Bauria

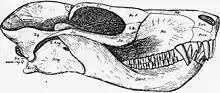
Reconstruction of "B. cynops" skull specimen 5622 from 1915

"Bauria" was named by Robert Broom in 1909 and found at Winnaarsbaken, South Africa. The first species Broom discovered, "Bauria cynops", was a reasonably complete skull, but according to the first description somewhat poorly preserved, and apparently equally poorly prepared. Five other specimens were later found at different points in time, with mostly skulls being found.